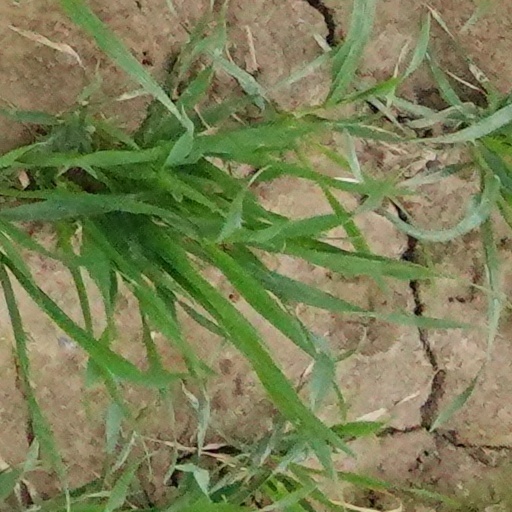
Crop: wheat